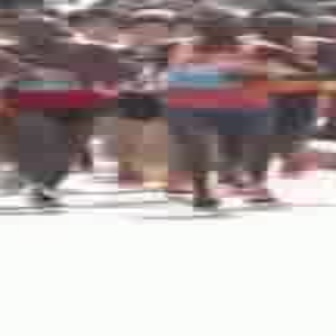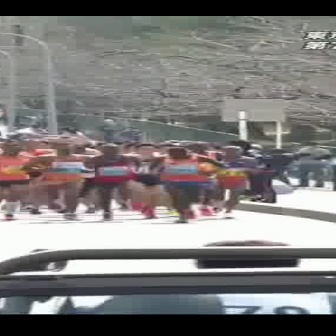
  Please identify the target specified by the bounding box [123,8,325,209] in the first image and locate it in the second image. Return the coordinates in [x_min,y_min,x_max,y_max] format.
Answer: [145,146,221,222]